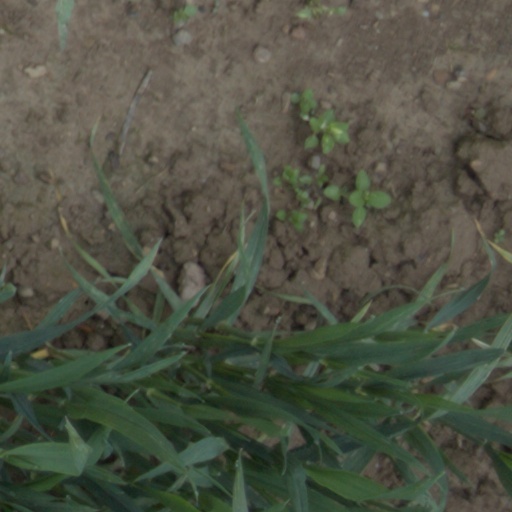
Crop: wheat